Leonora Wigan

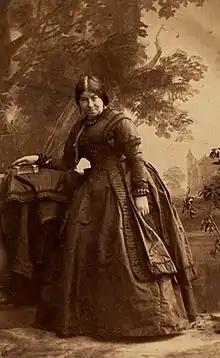
by Camille Silvy

Leonora Wigan born Leonora Pincott aka Mrs Alfred Wigan" (1805 – 17 April 1884) was a British actress, known at first as a stilts and rope dancer.